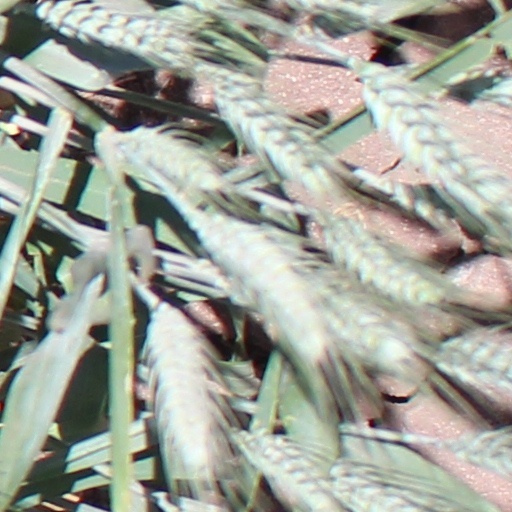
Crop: wheat